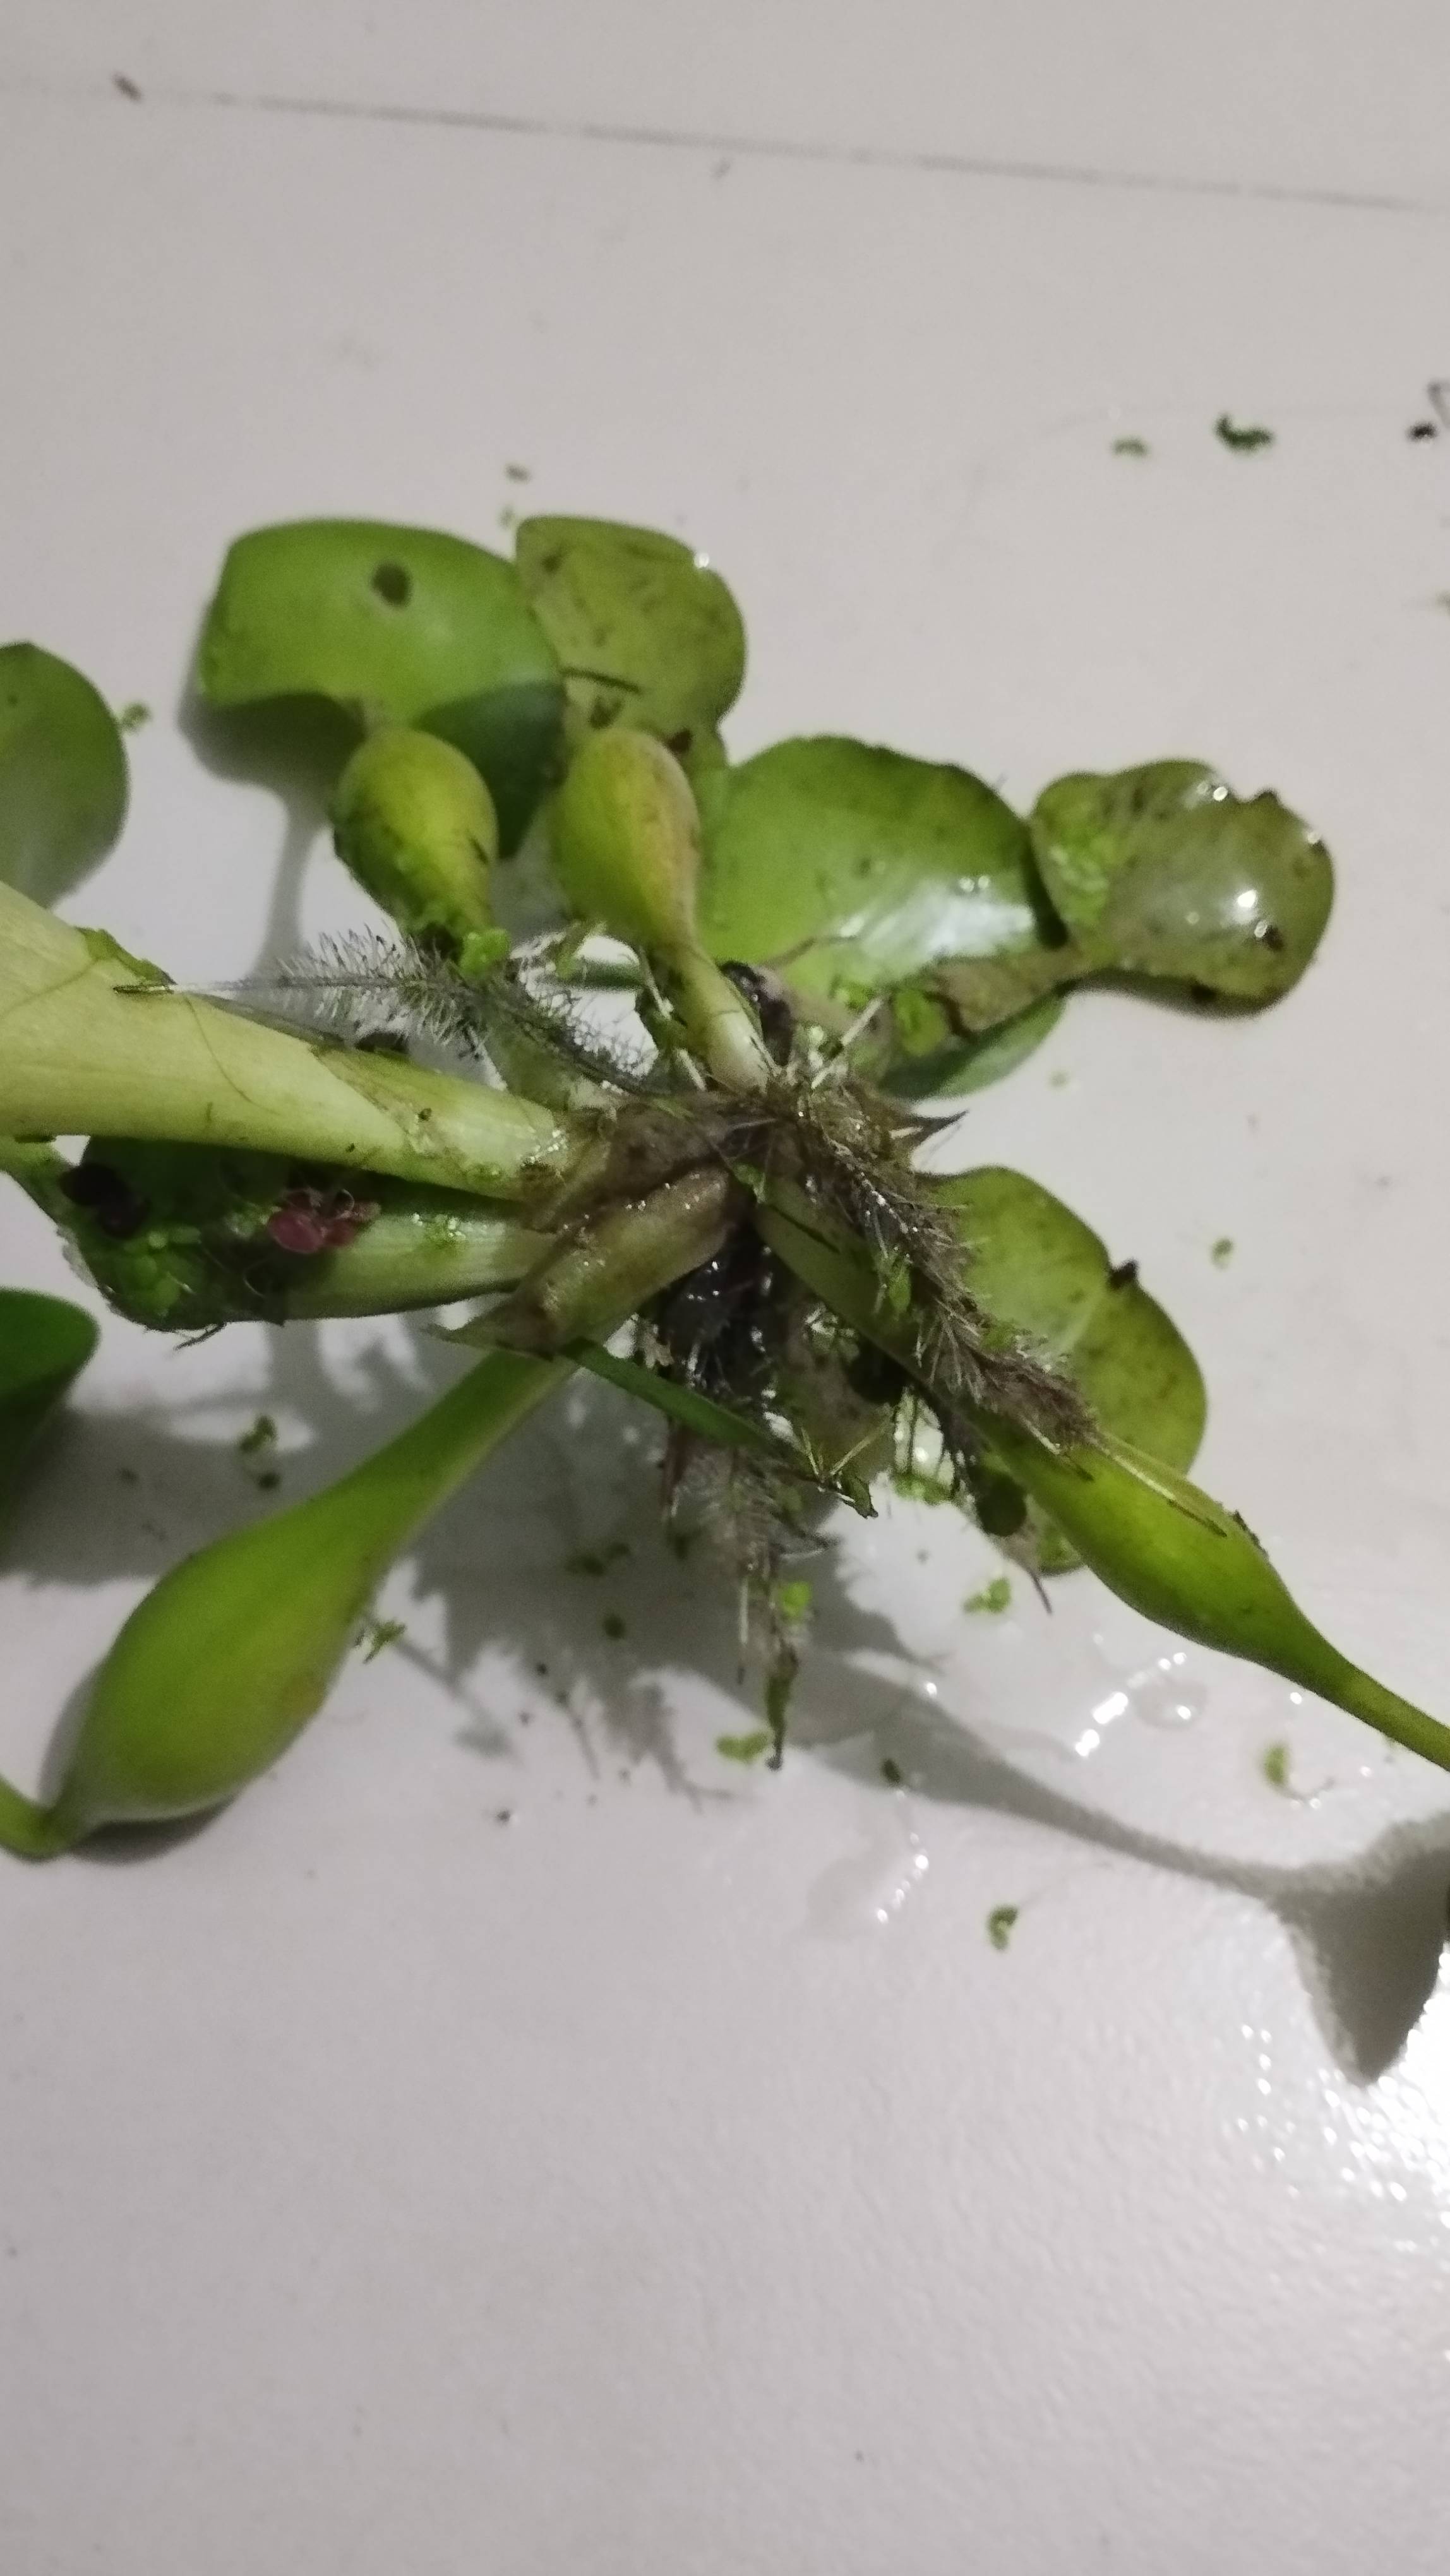
Species: Common Water Hyacinth (Eichornia crassipes)